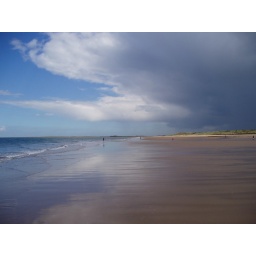
Rain clouds and blue sky over beach